Margery Bailey

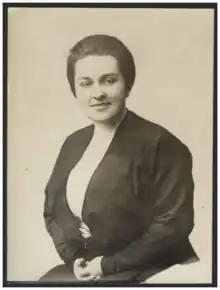
Margery Bailey

Margery Bailey (May 12, 1891 - June 17, 1963) was a professor of English and Dramatic Arts and Literature at Stanford University. She is regarded as "one of Stanford’s most celebrated teachers in the 1930s, 40s, and 50s."